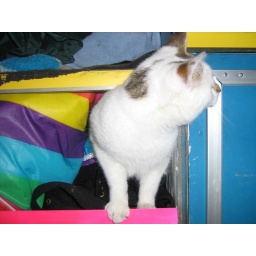
This is my cat in our bus on the way to canberra ...